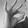
ASL letter: F